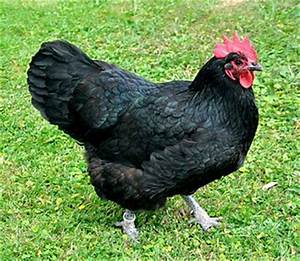
Label: gallina